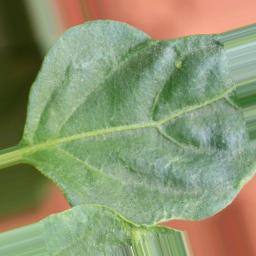
Label: healthy